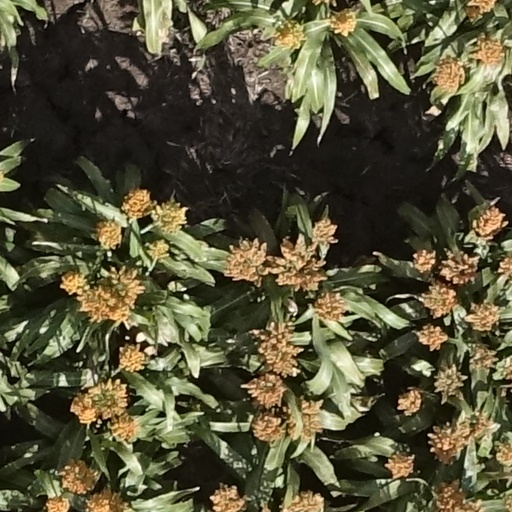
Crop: sorghum